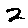
Label: 2